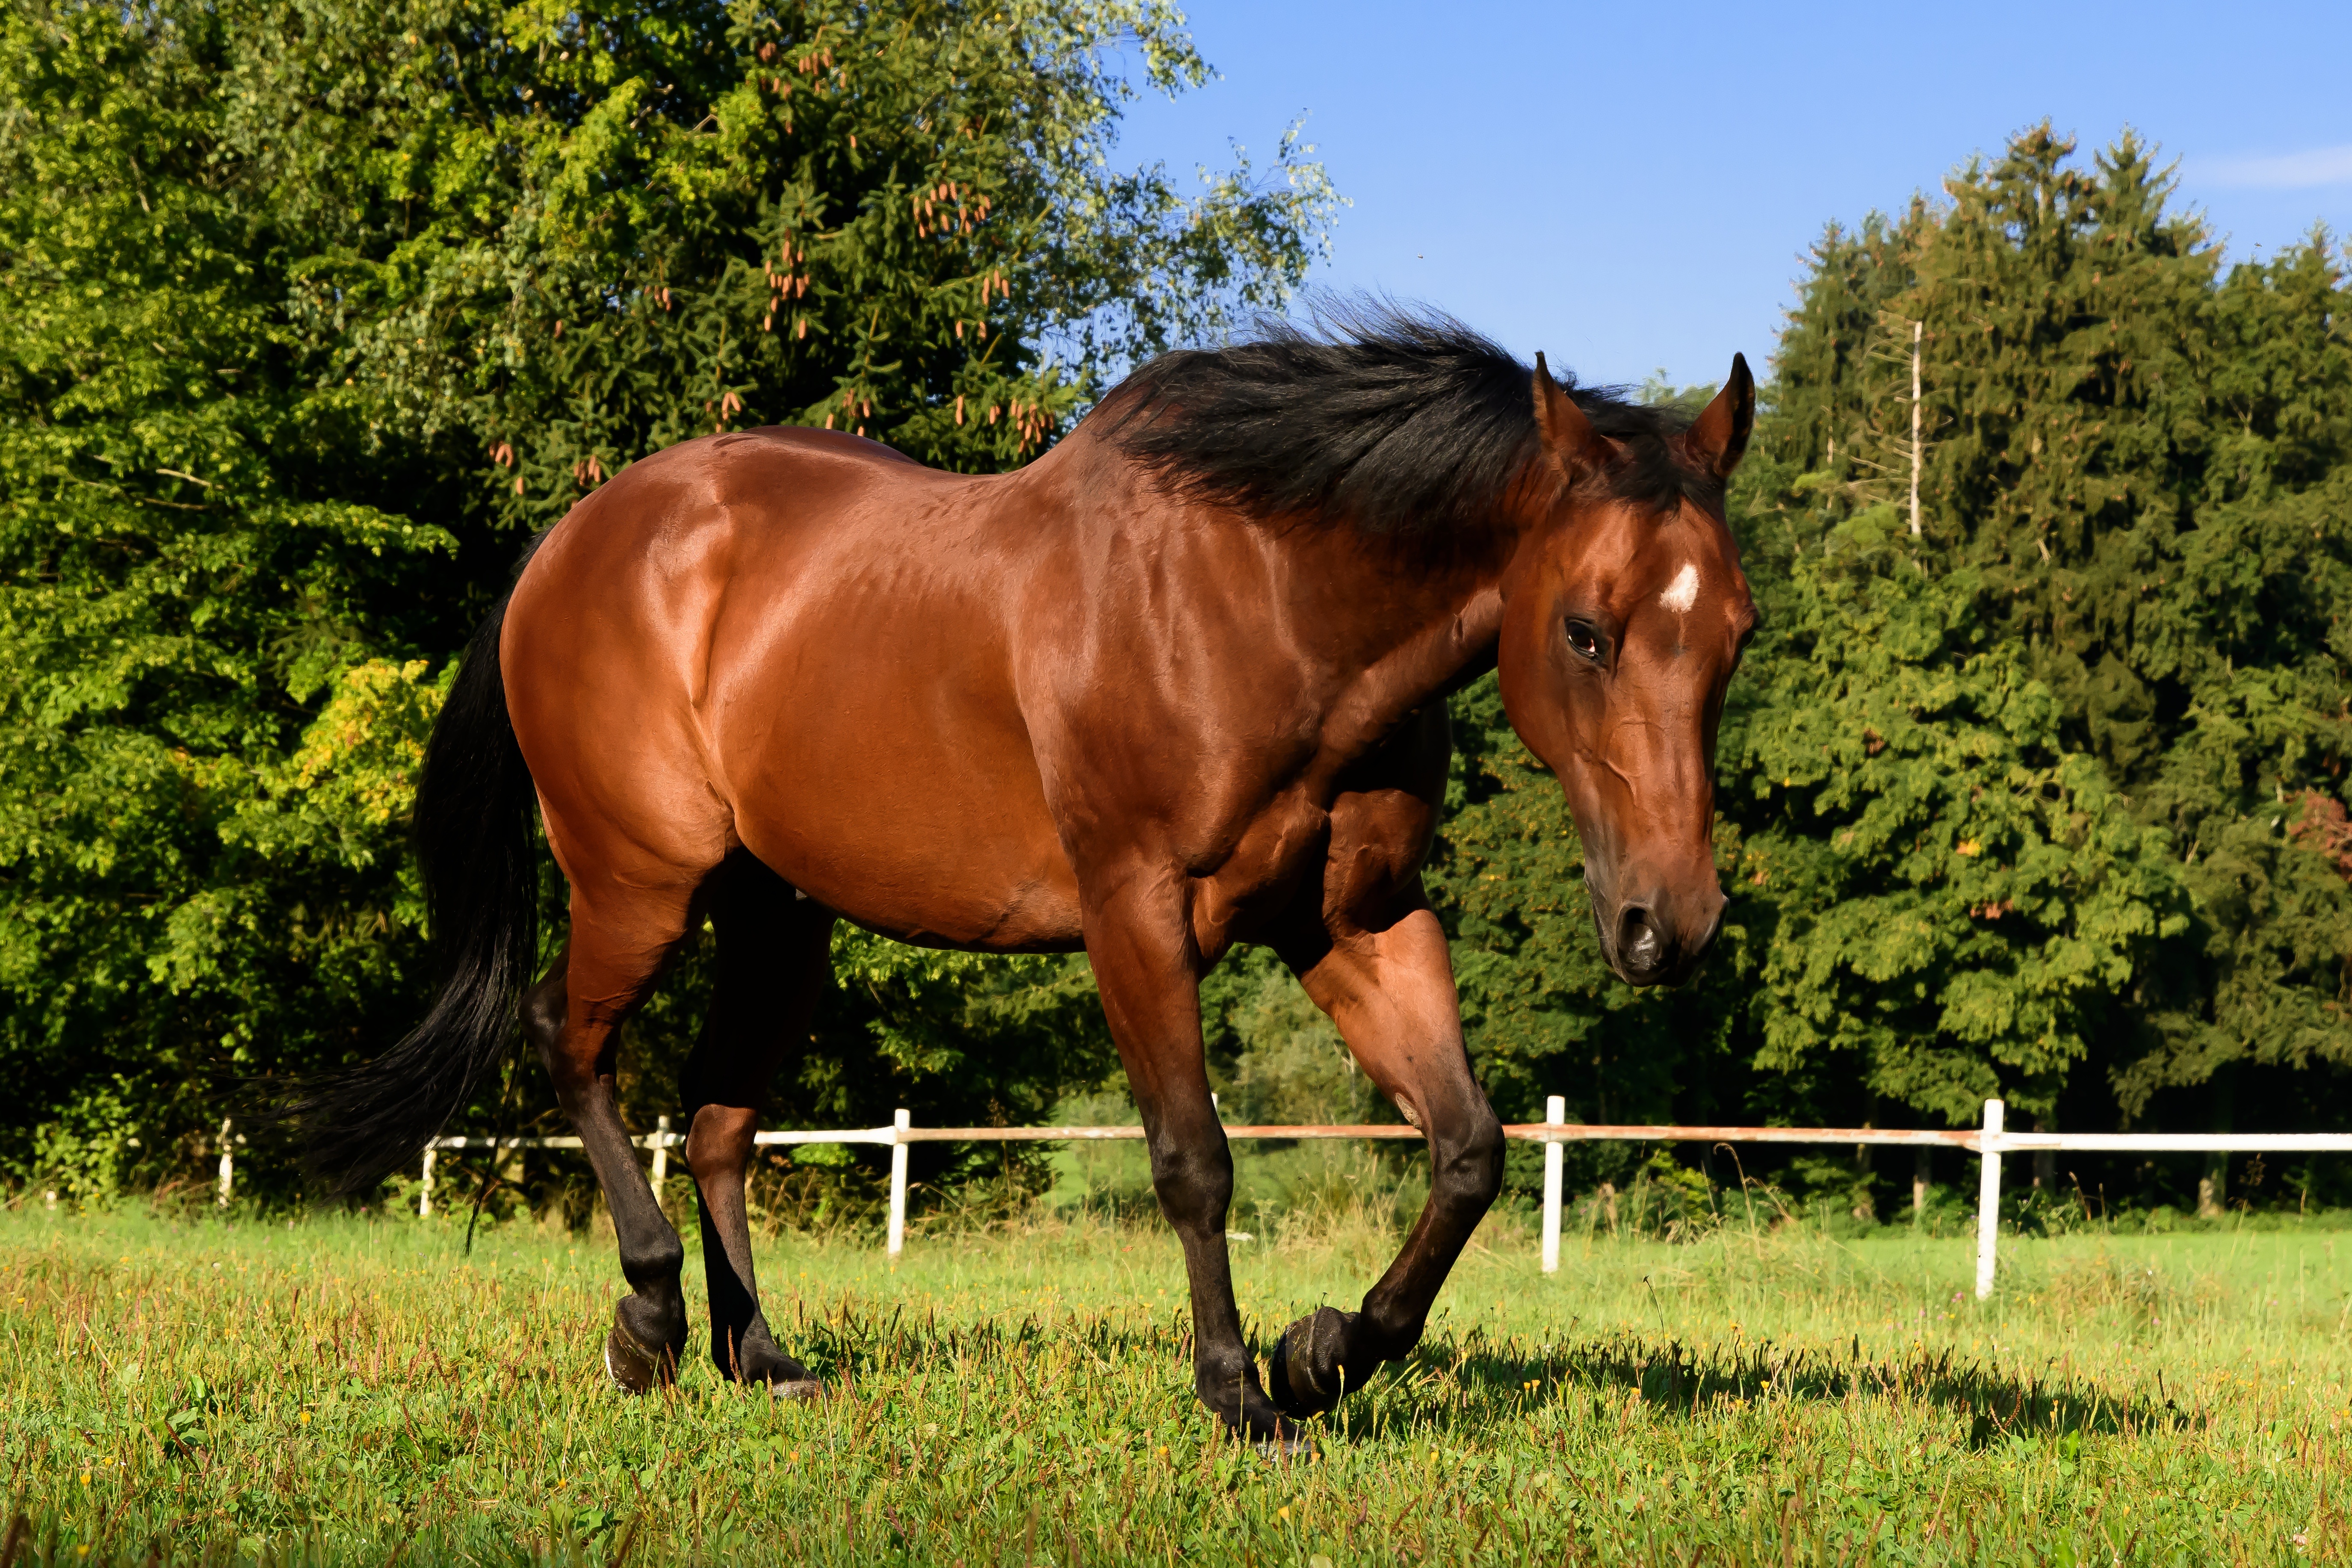
meadow, animal, pasture, grazing, horse, brown, rein, mammal, stallion, mane, ride, stall, mare, western, reiterhof, trot, equestrianism, pack animal, eventing, quarterhorse, trail riding, horse like mammal, mustang horse